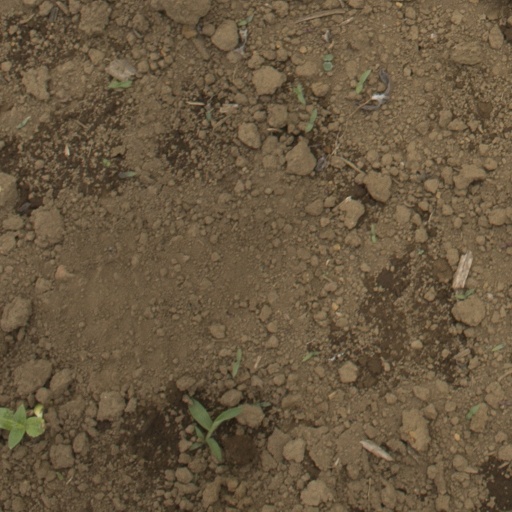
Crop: Jerusalem artichoke